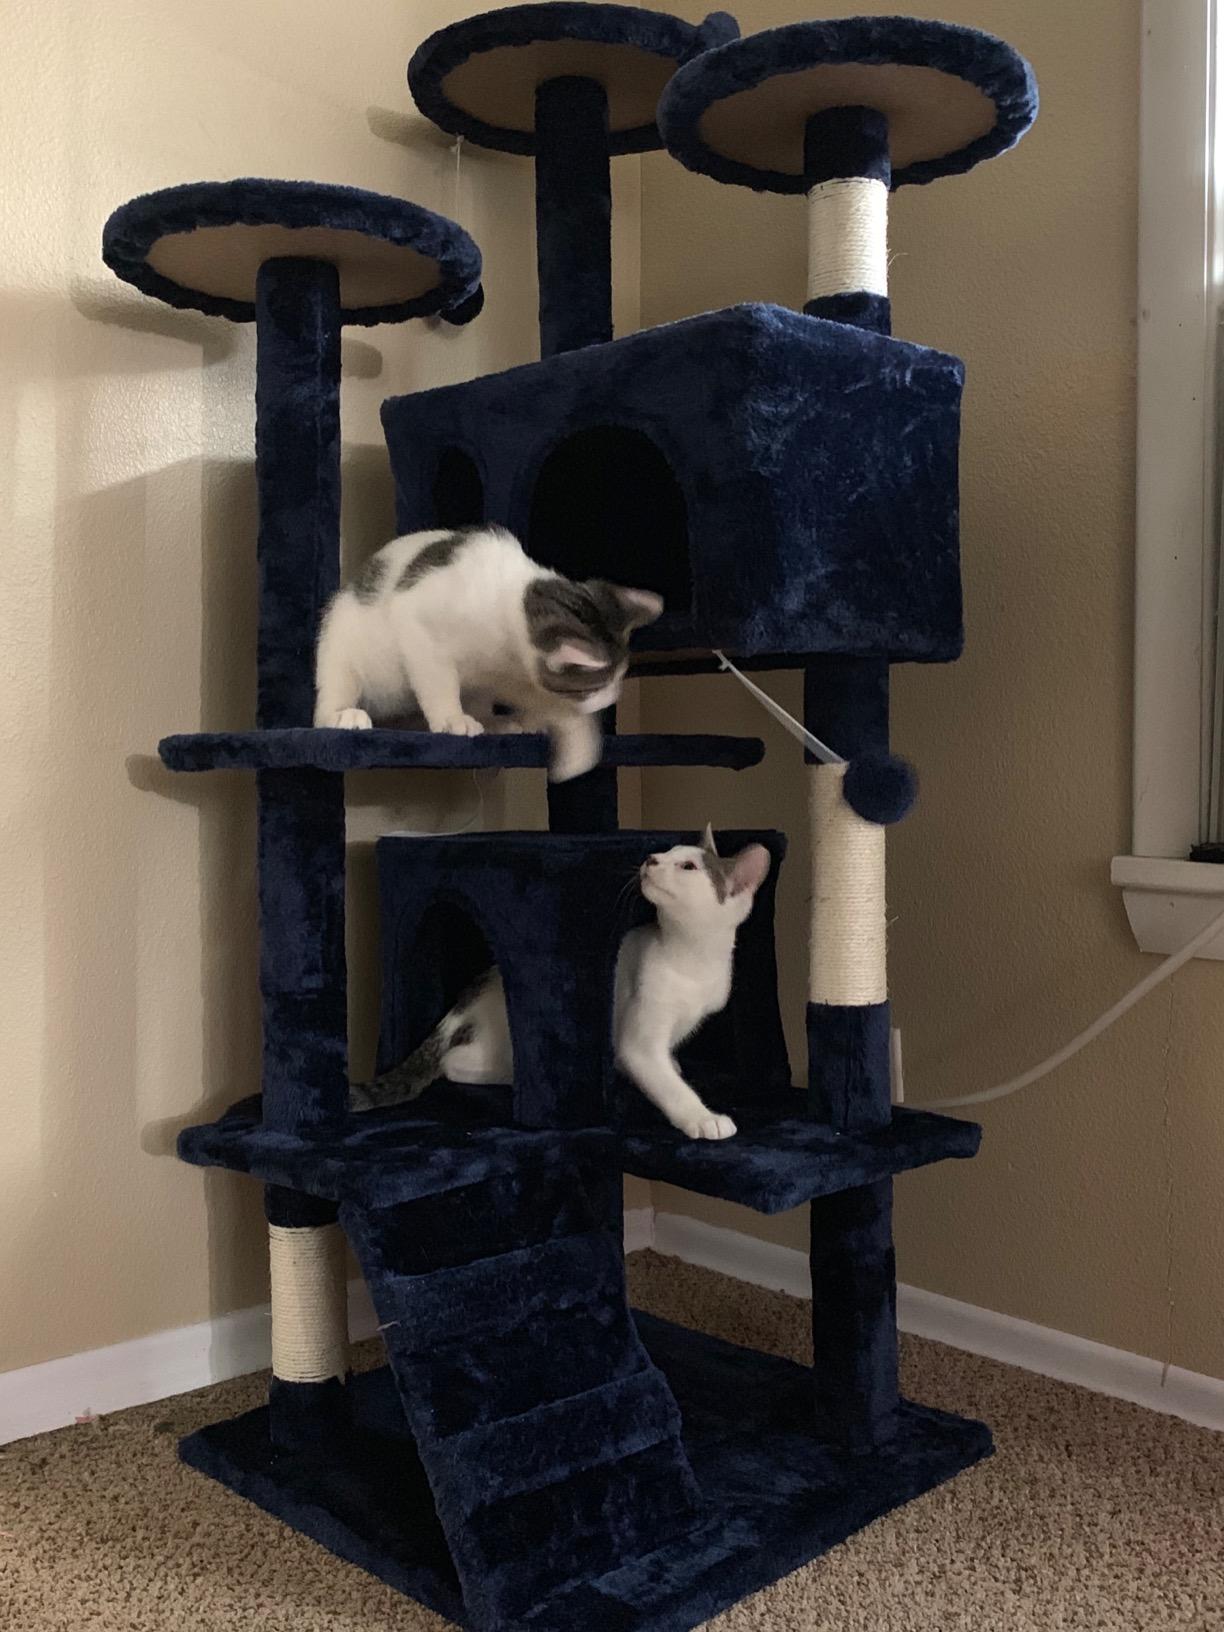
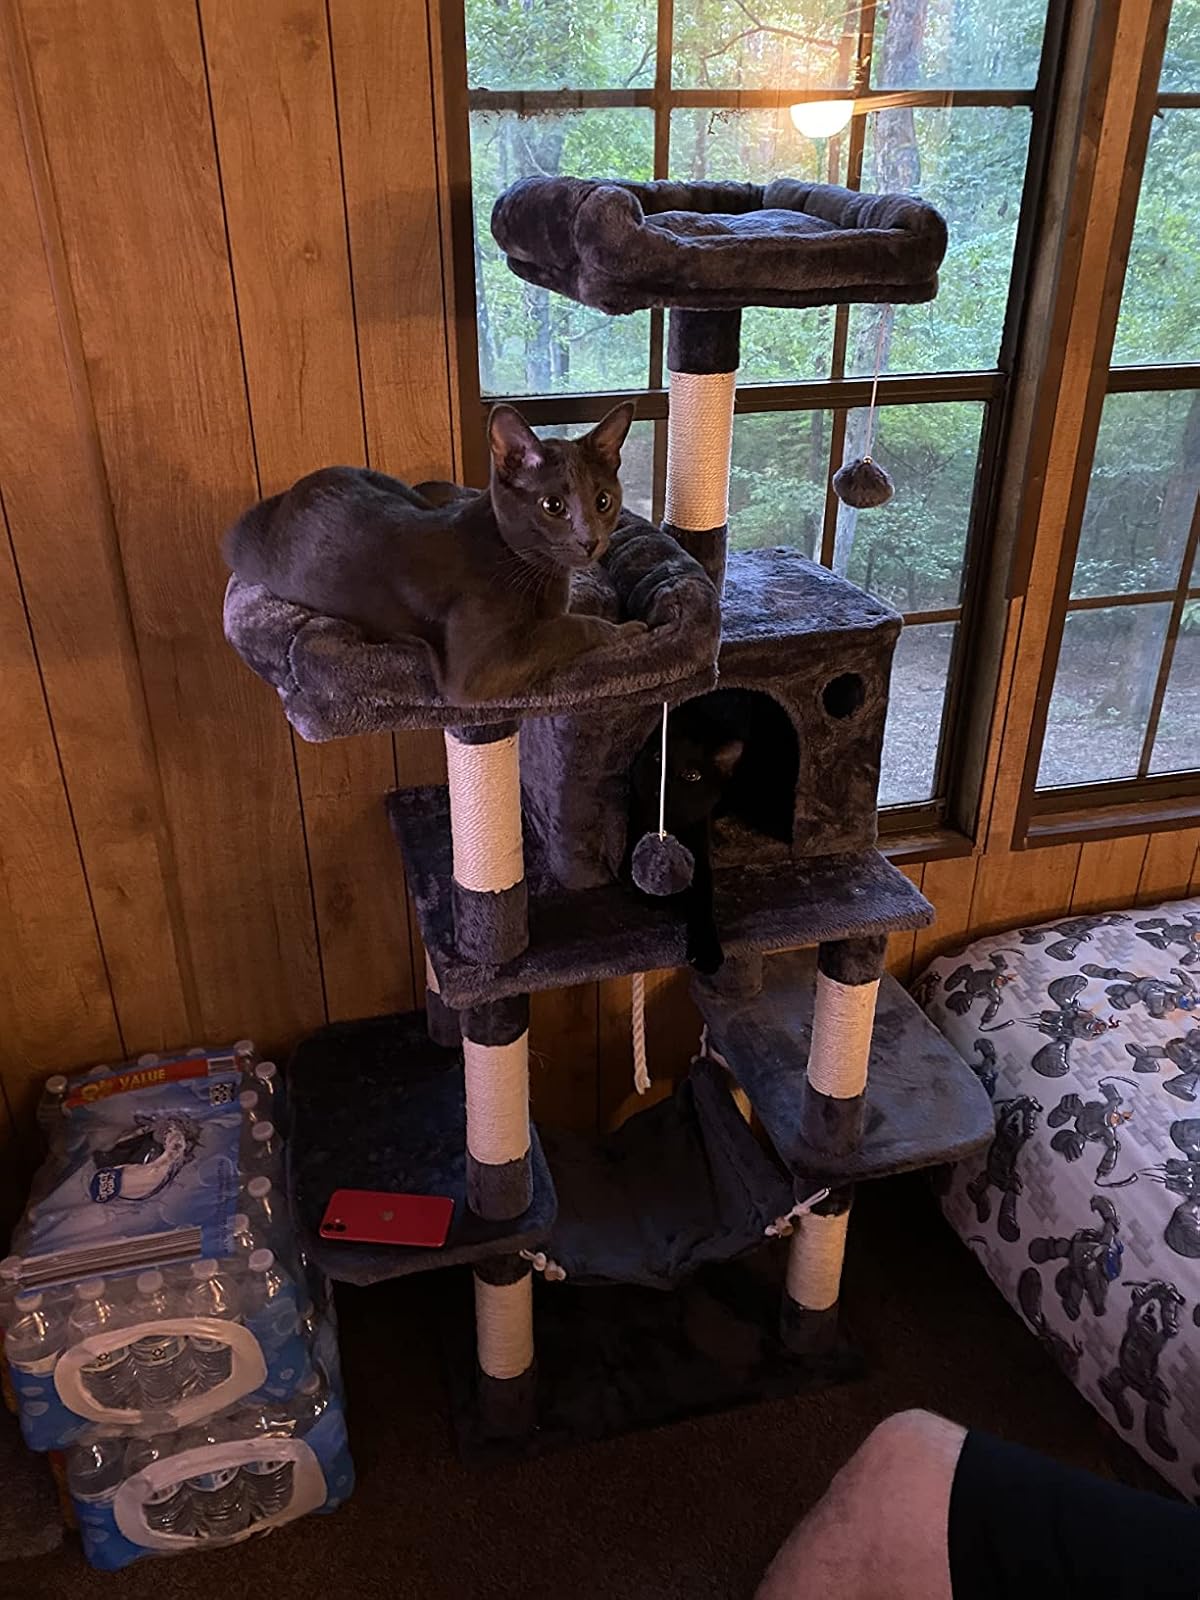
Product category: items_cat tree
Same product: no